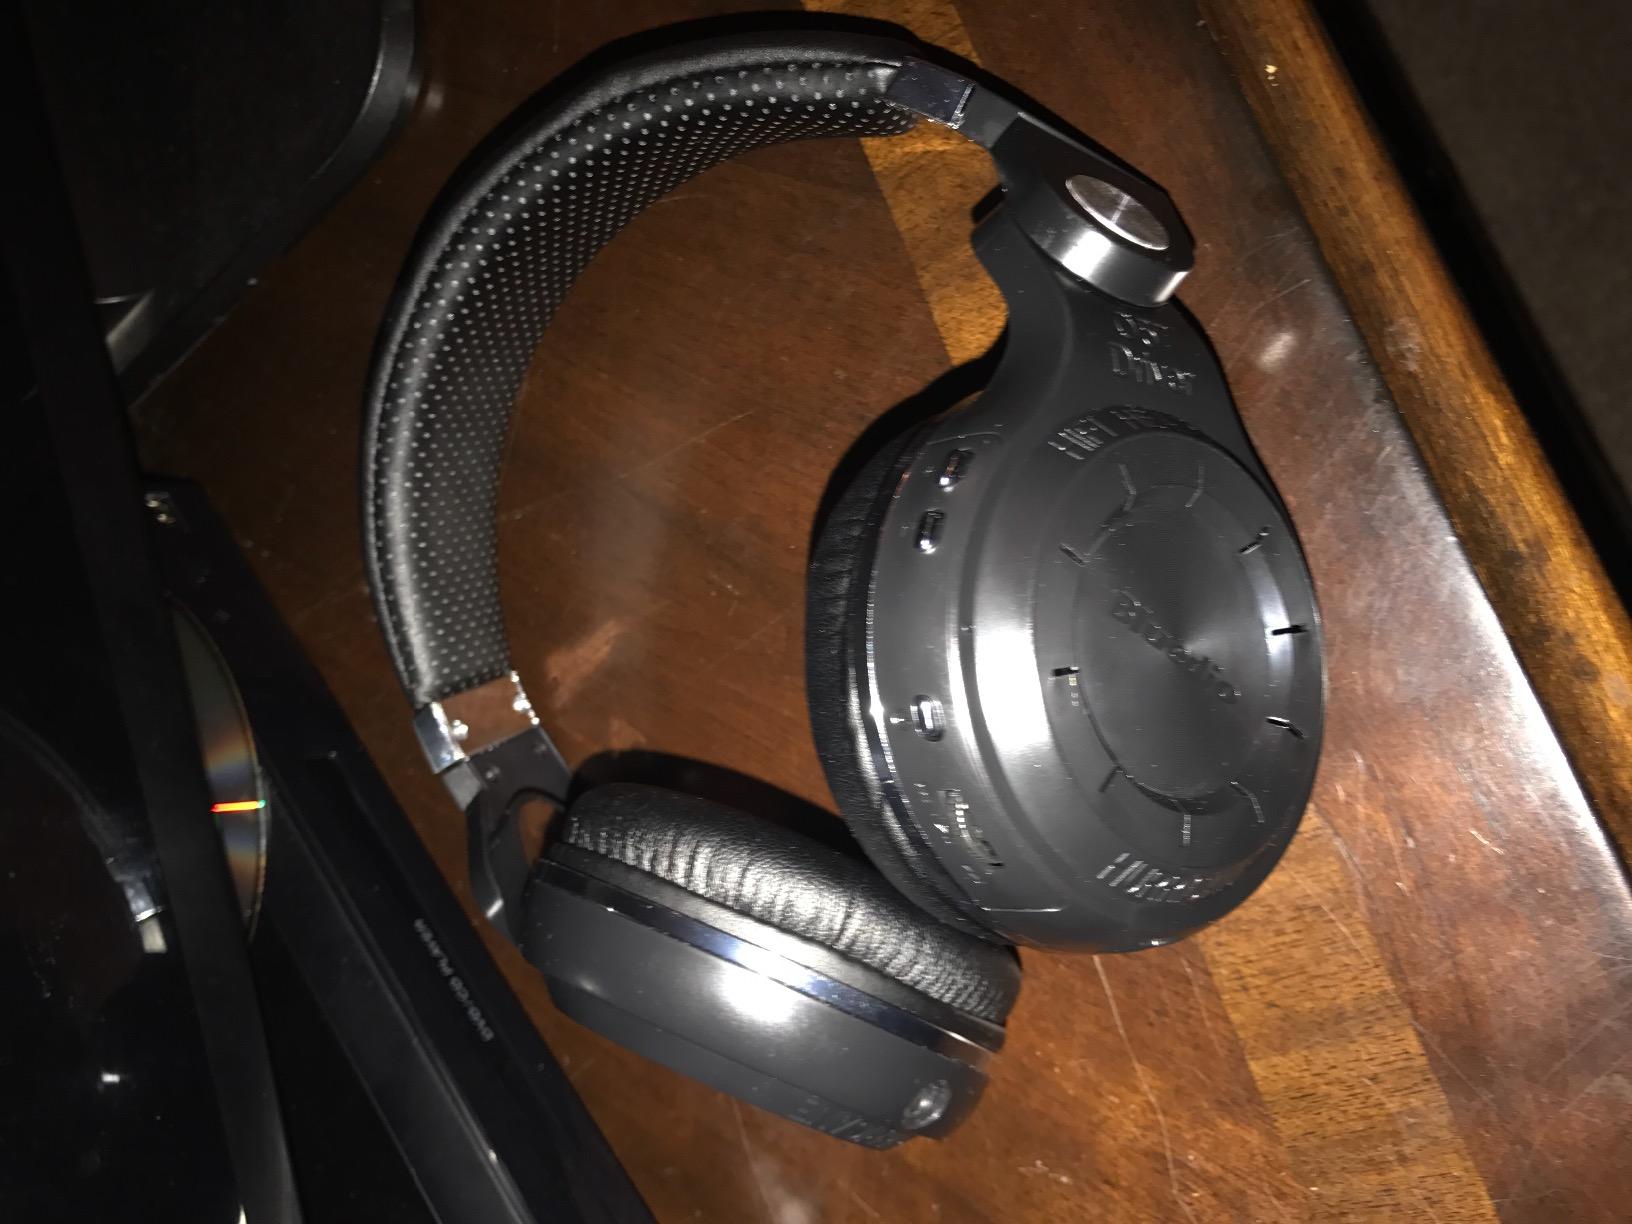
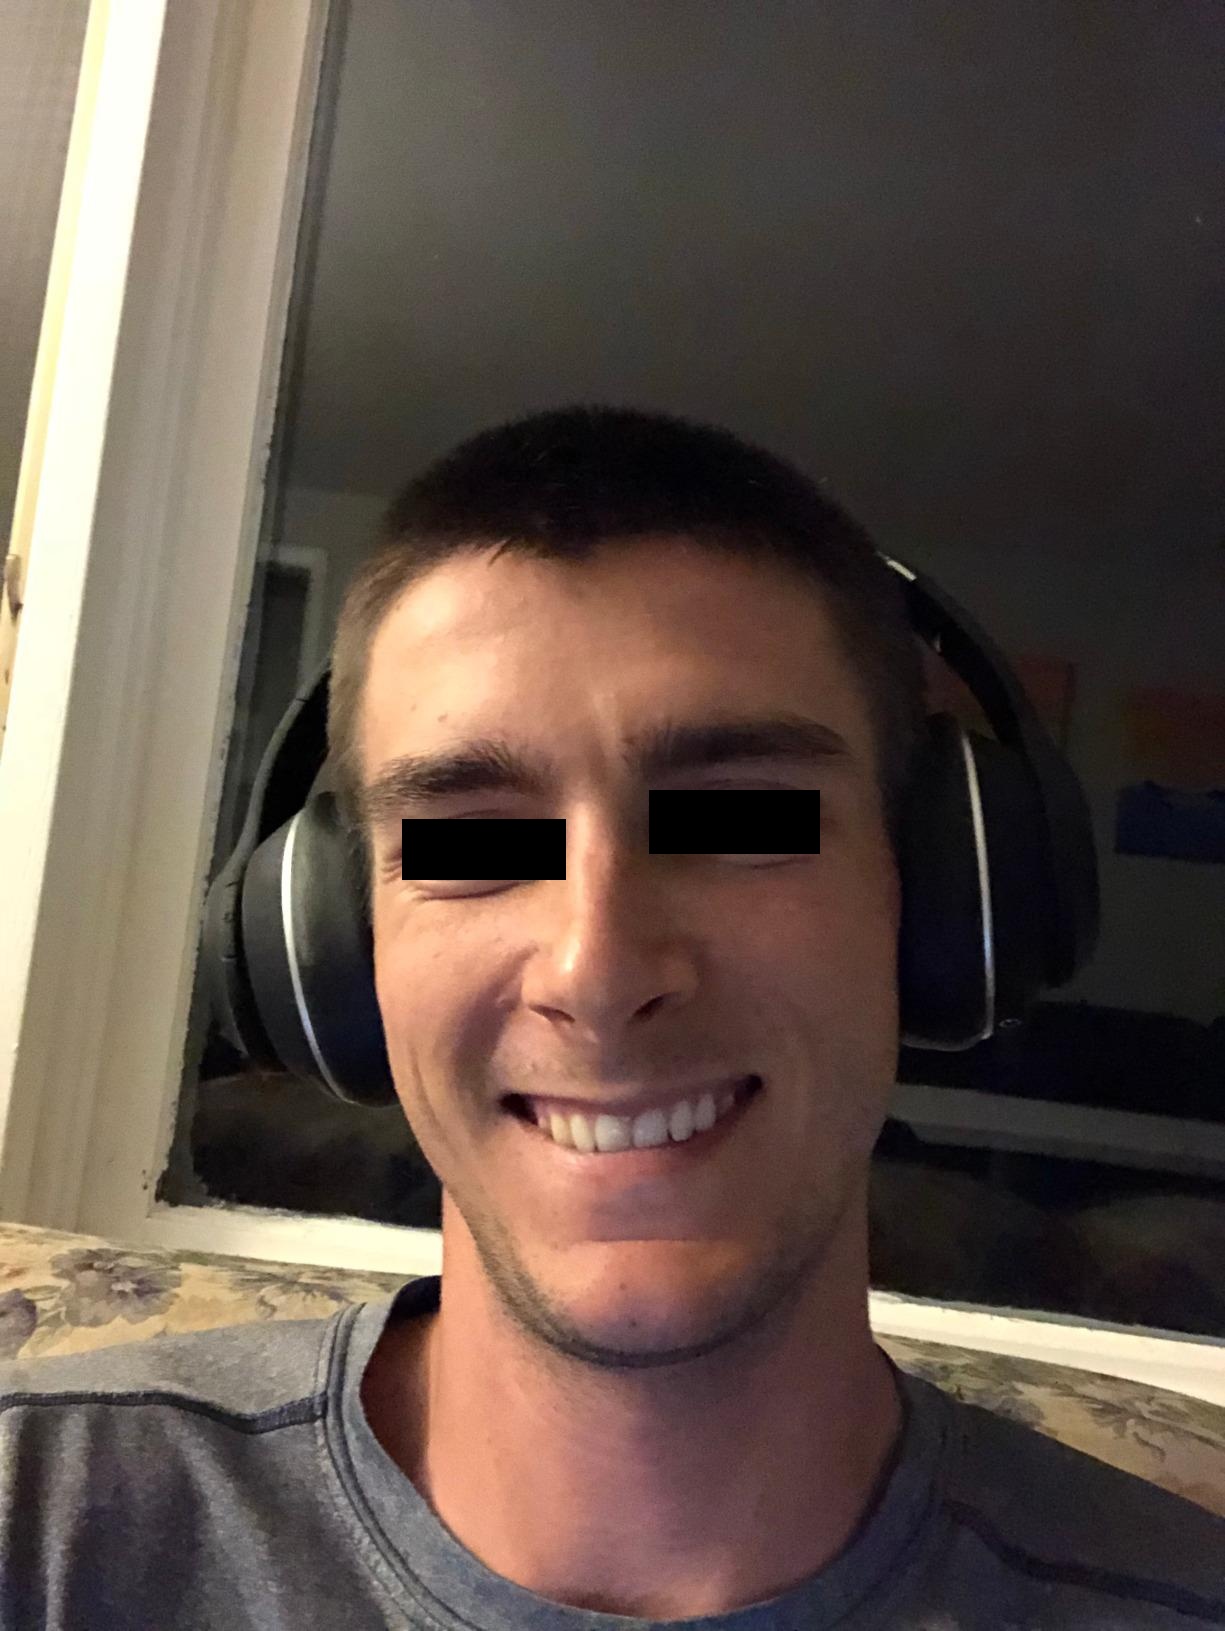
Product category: headphones
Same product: no